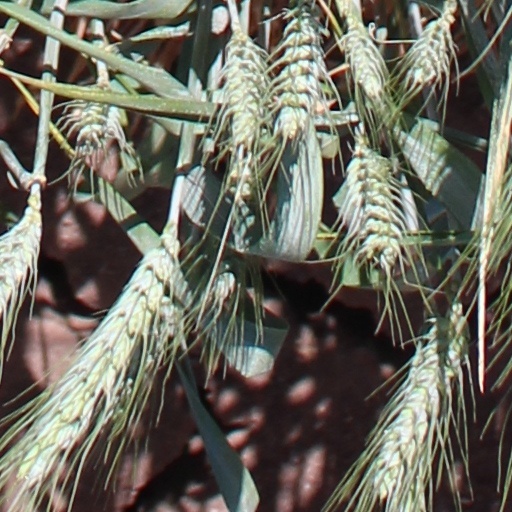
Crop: wheat